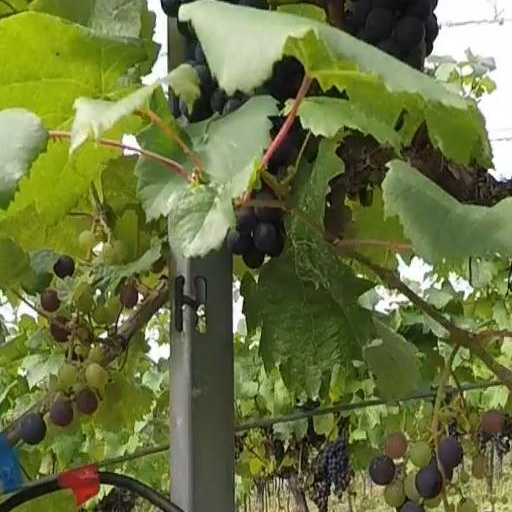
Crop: grape